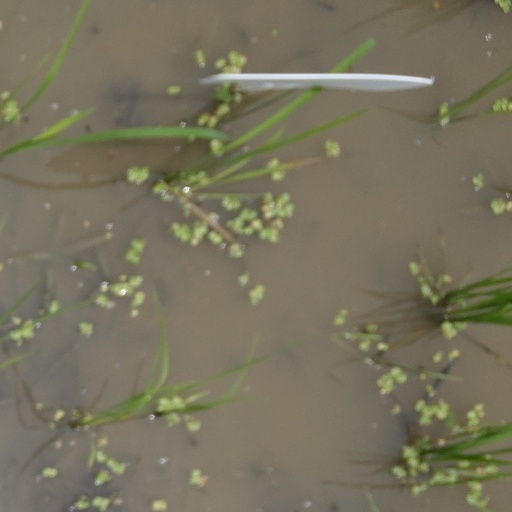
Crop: rice